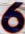
Number: 6